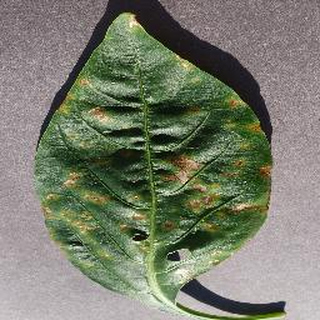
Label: bell_pepper_bacterial_spot